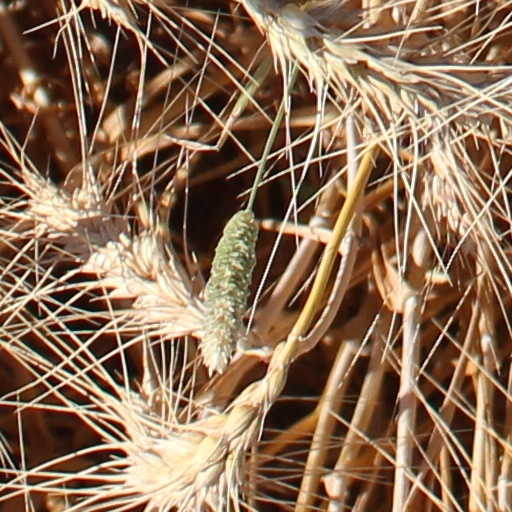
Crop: wheat